Delmar Loop

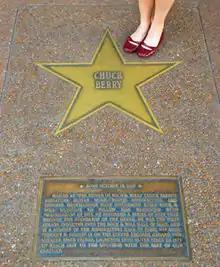
Chuck Berry's star in the St. Louis Walk of Fame

The Loop is the home of the St. Louis Walk of Fame, a series of brass plaques embedded in the sidewalk along Delmar Boulevard commemorating famous St. Louisans, including musicians Chuck Berry, Miles Davis and Tina Turner, actor John Goodman, bridge-builder James Eads and sexologists Masters and Johnson.